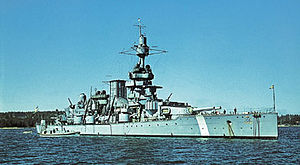
Kystpanserskib / Lande og skibe
Kystpanserskibe var krigsskibe, der var beregnet til tjeneste i kystnære farvande. Lige som de søgående panserskibe var de beskyttet af panser, men de adskilte sig ved at have lavere rækkevidde og fart. Denne prioritering betød, at man med et lille deplacement kunne få skibe med stor slagkraft og god beskyttelse. De var typisk mindre end de søgående panserskibe og havde deplacementer fra 1.000 til 8.000 tons.